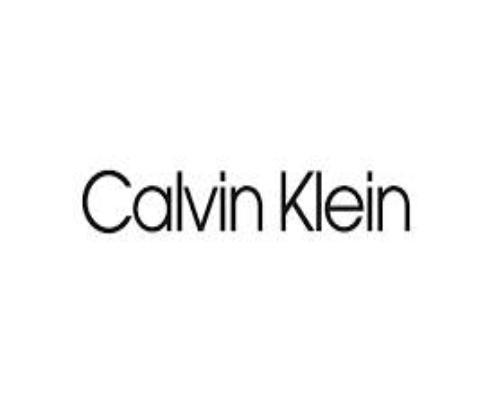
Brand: Calvin Klein
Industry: Clothes